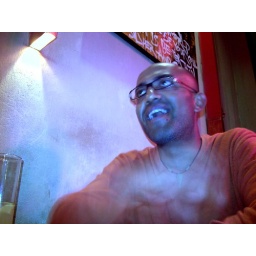
the first man of color to own a bar in melville. he's opening a restaurant on the same street next year.